Louise Eates

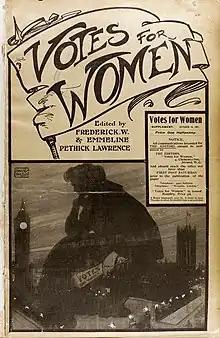
Votes for Women newspaper 1907 (22797474871)

Upon Eates's release from prison, a special piece of jewellery - enamelled silver pendant of the winged Hope figure singing outside prison bars with semi-precious stones in a chain in the WSPU colours of purple, white and green - was commissioned from silver artist and enameler, Ernestine Mills This is now held in the Museum of London. The old Kensington Town Hall was hired for a celebration meeting by the branch after greeting her at the gates of Holloway Prison on her release.